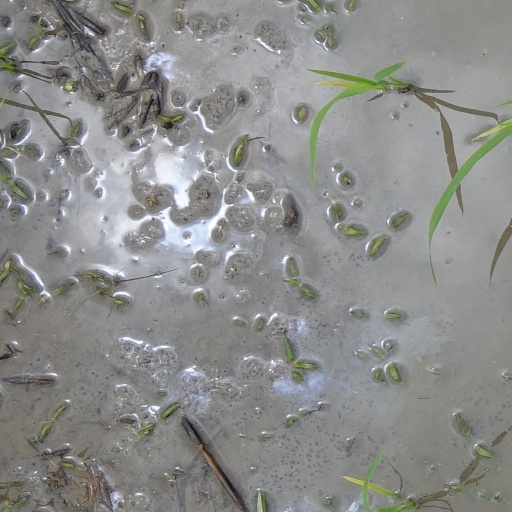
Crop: rice